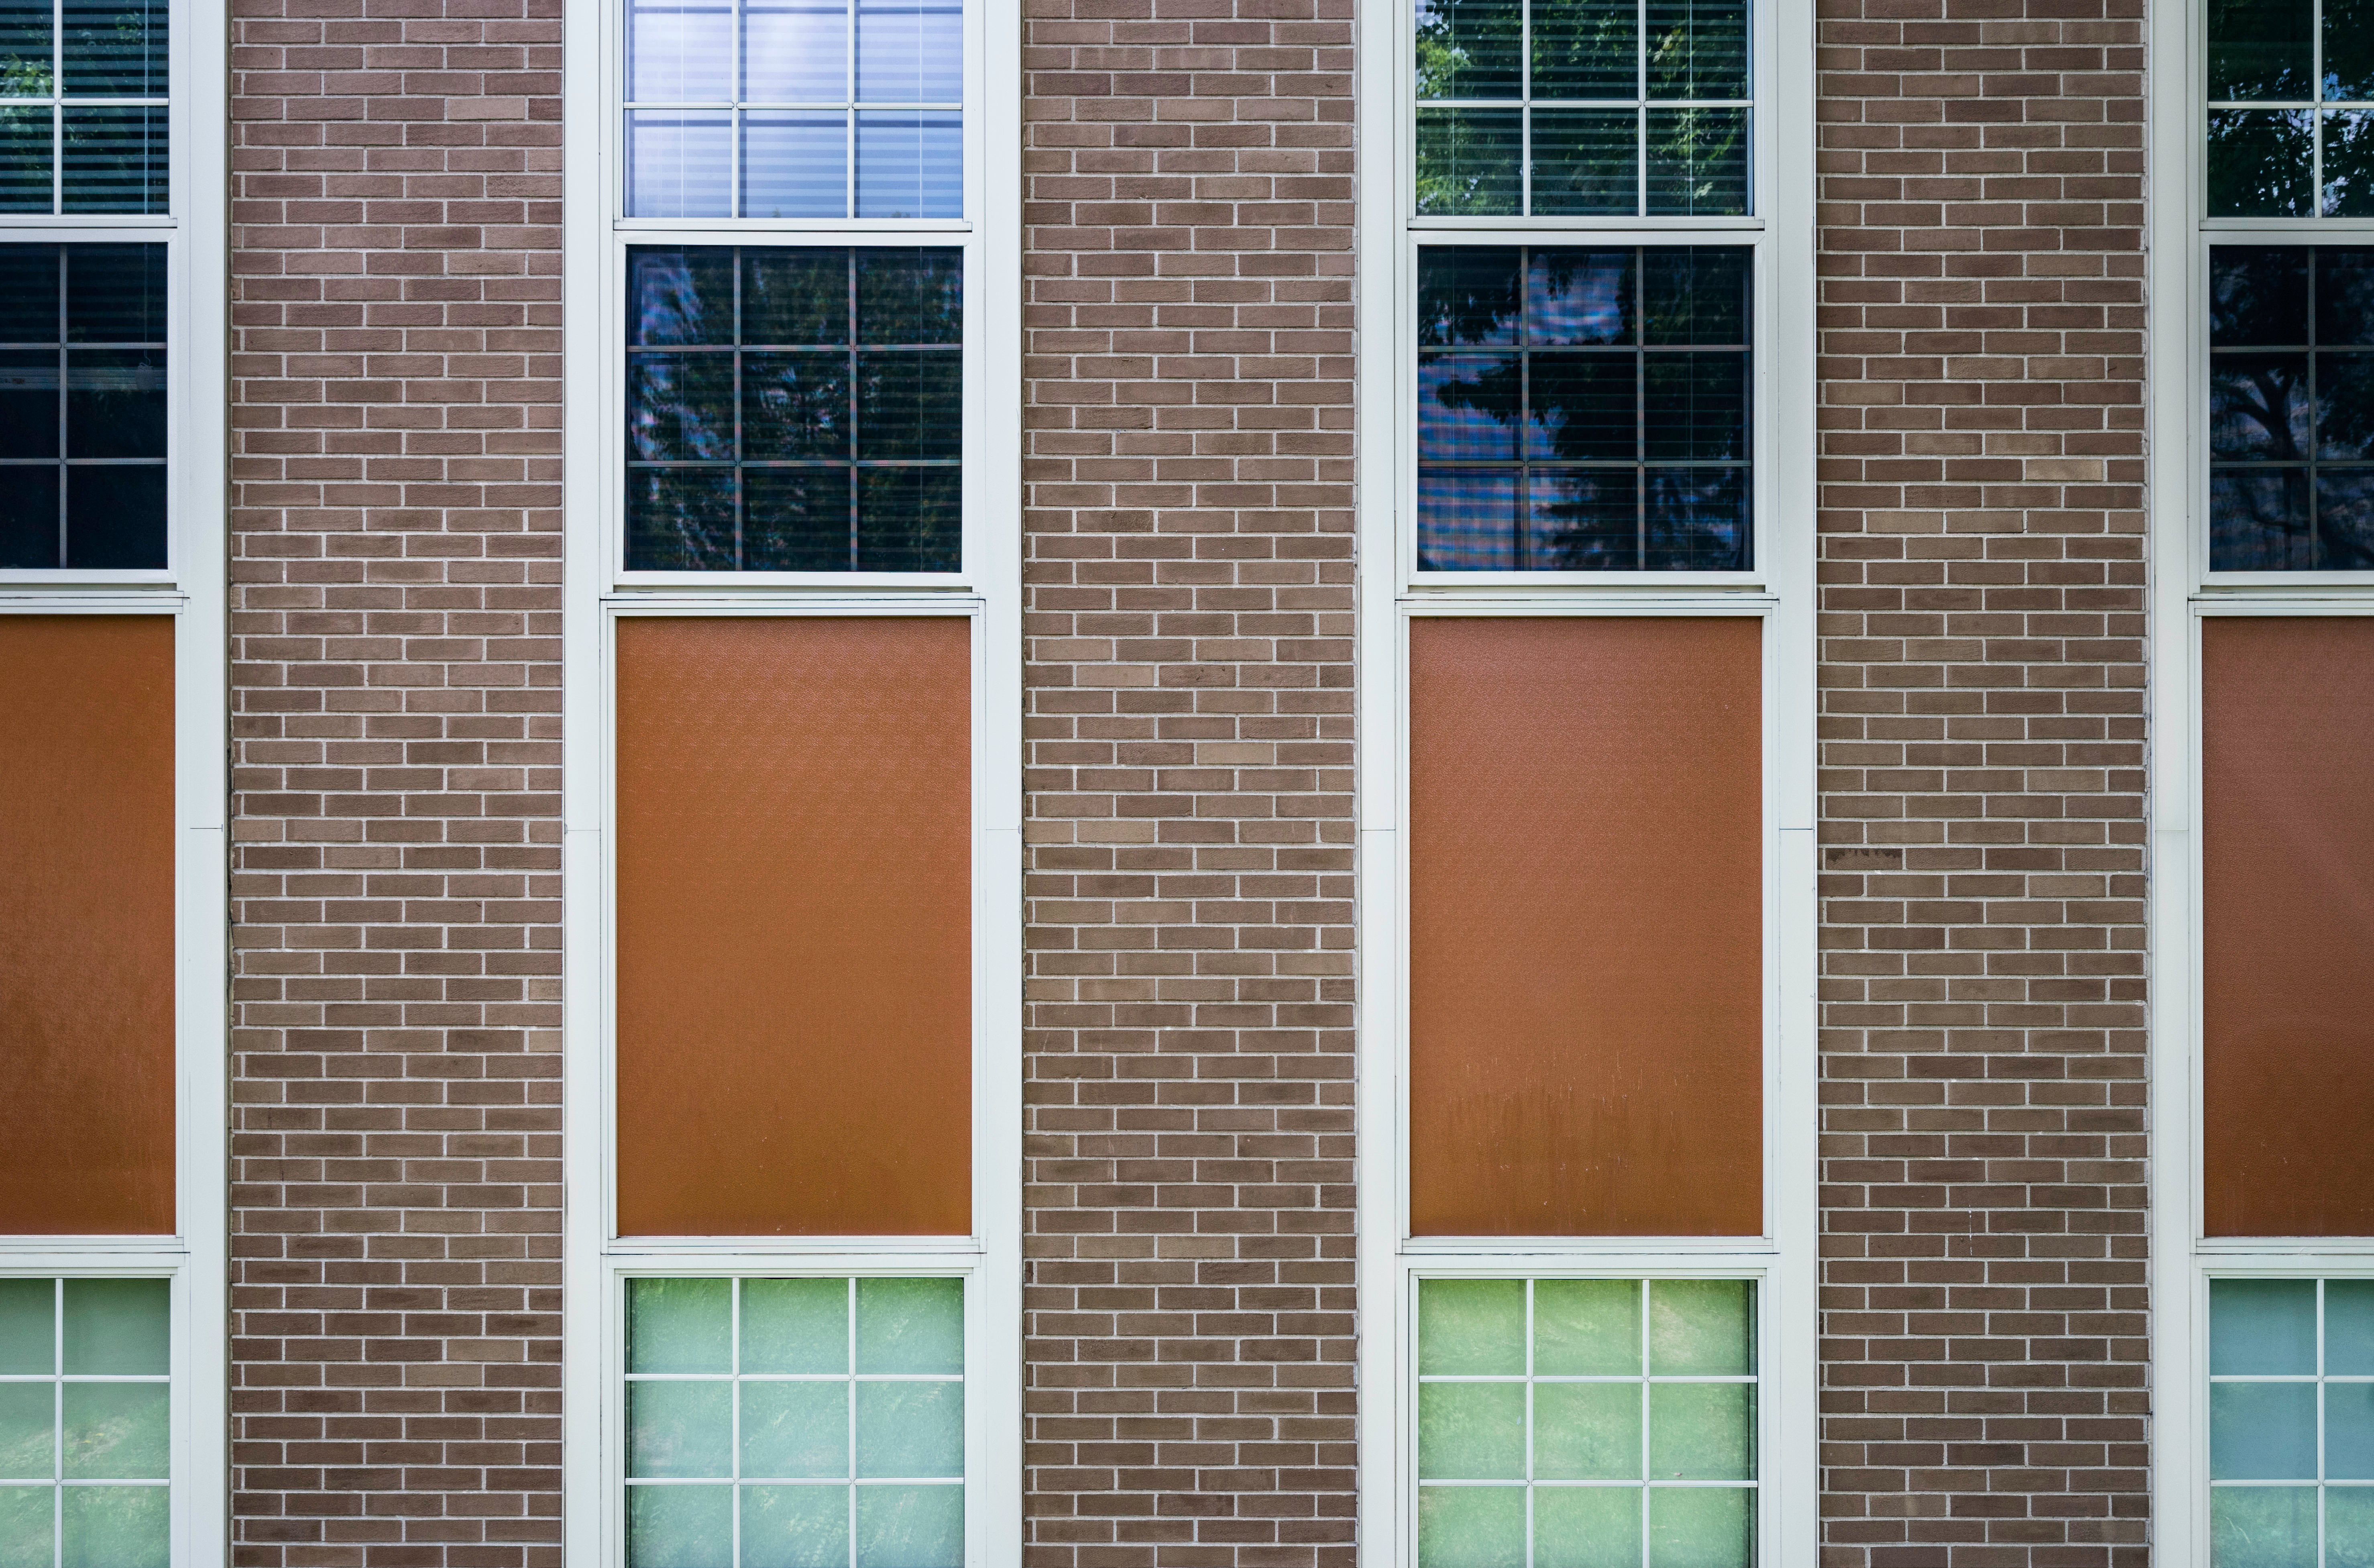
architecture, window, glass, home, wall, balcony, color, facade, brick, door, interior design, window blind, siding, condominium, window covering, window treatment, sash window